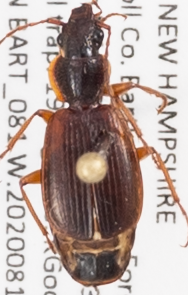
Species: Cymindis cribricollis
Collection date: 2020-08-19
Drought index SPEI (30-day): -1.546
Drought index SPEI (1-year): -0.05
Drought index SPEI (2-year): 0.54